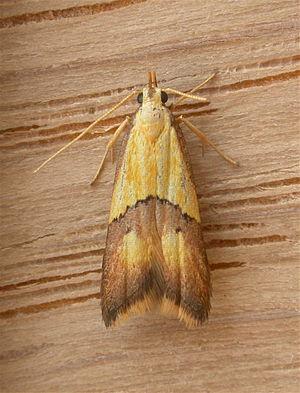
Crocanthes glycina est une espèce de lépidoptère de la famille des Lecithoceridae.